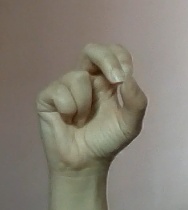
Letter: gaaf